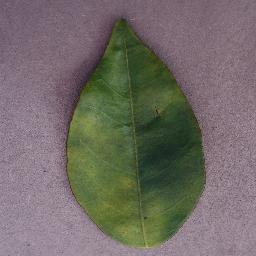
Label: Orange___Haunglongbing_(Citrus_greening)